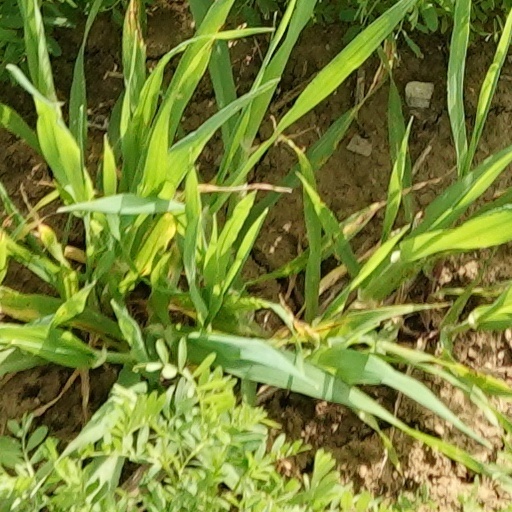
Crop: wheat